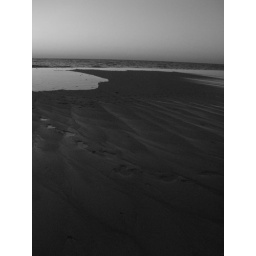
beach in Black and white